Tim Farron

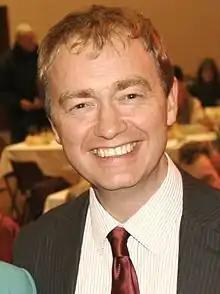
Farron in March 2014

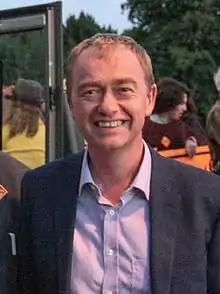
Farron the day before the 2017 General Election

On 16 September 2010, Farron stood for the position of President of the Liberal Democrats following Baroness Scott's decision not to seek re-election. He won the election with 53% of the vote, beating fellow candidate Susan Kramer on 47%.